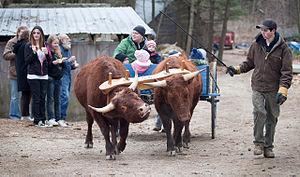
Un bœuf est un taureau castré, plus précisément un bovin domestique mâle ayant subi une castration dans le cadre de son élevage. Devenus plus calmes, ces animaux sont principalement destinés à la production d'animaux robustes destinés à la traction bovine ou à la production de viande bovine. Cette pratique devient moins fréquente en occident, mais c'était par le passé la principale viande, d'où le nom générique de « viande de bœuf », ou plus simplement « bœuf », encore employé couramment pour désigner toutes sortes de viandes bovines dans le langage courant.